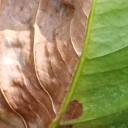
Label: Phoma